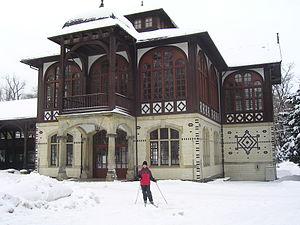
Szczawno-Zdrój est une ville et une commune du comté de Wałbrzych, dans la voïvodie de Basse-Silésie, en Pologne. Avant 1945, la ville faisait partie de l'Allemagne.